Marine shrimp farming

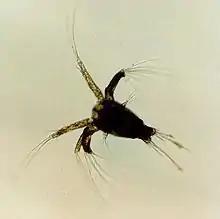
A nauplius of a shrimp

Shrimp mature and breed only in a marine habitat. The females lay 100,000 to 500,000 eggs, which hatch after some 24 hours into tiny nauplii. These nauplii feed on yolk reserves within their bodies, and then metamorphose into zoeae. Shrimp in this second larval stage feed in the wild on algae, and after a few days, morph again into mysis larvae. The mysis larvae or myses look akin to tiny shrimp, and feed on algae and zooplankton. After another three to four days, they metamorphose a final time into postlarvae: young shrimp that have adult characteristics. The whole process takes about 12 days from hatching. In the wild, postlarvae then migrate into estuaries, which are rich in nutrients and low in salinity. They migrate back into open waters when they mature.